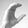
ASL letter: C